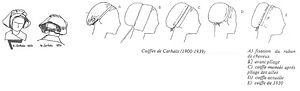
la coiffe de 1840 à 1940
Le Cercle celtique d'Ahès de Carhaix est un des plus anciens cercles celtiques de Bretagne, puisqu'il a été créé en 1947. Il est affilié à la confédération Kenleur et évolue en troisième catégorie.